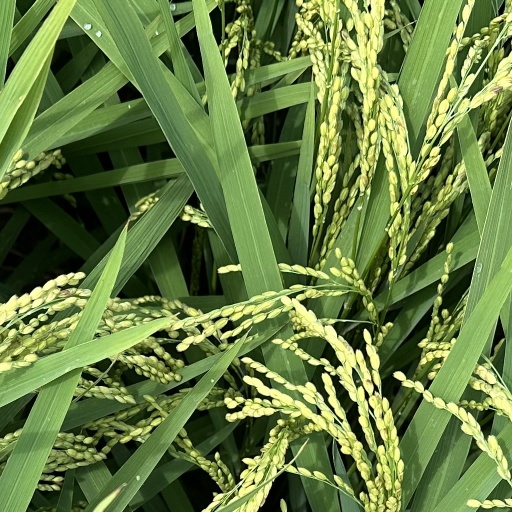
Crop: rice